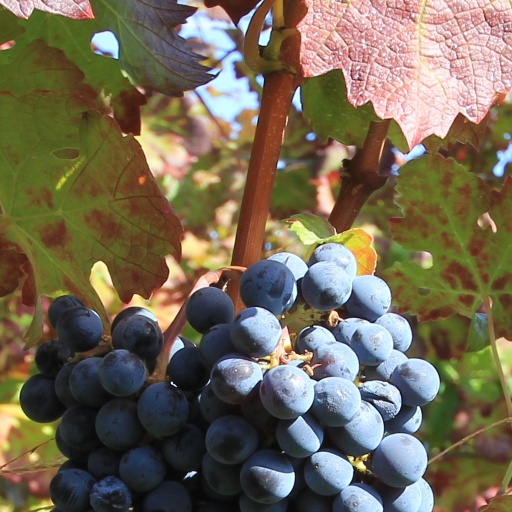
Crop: grape